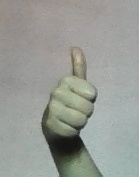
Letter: aleff